Five Sisters window

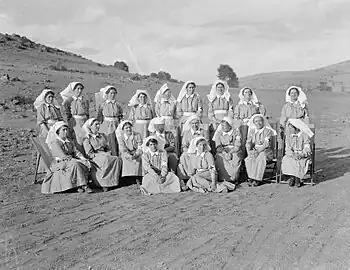
Scottish Women's Hospitals

With excess funds from Little and Gray's fundraising efforts ten oak screens, designed by Tapper, were added to the north side of the St Nicholas Chapel. They list the name of every woman who died in the line of service during World War I. Although not initially part of the memorial plan, the screens were commissioned using excess money from the fundraising efforts. An inscription thereon reads, "This screen records the names of women of the Empire who gave their lives in the war 1914–1918 to whose memory the Five Sisters window was restored by women" and which Little called a "Roll of honour of the Empire's female dead."